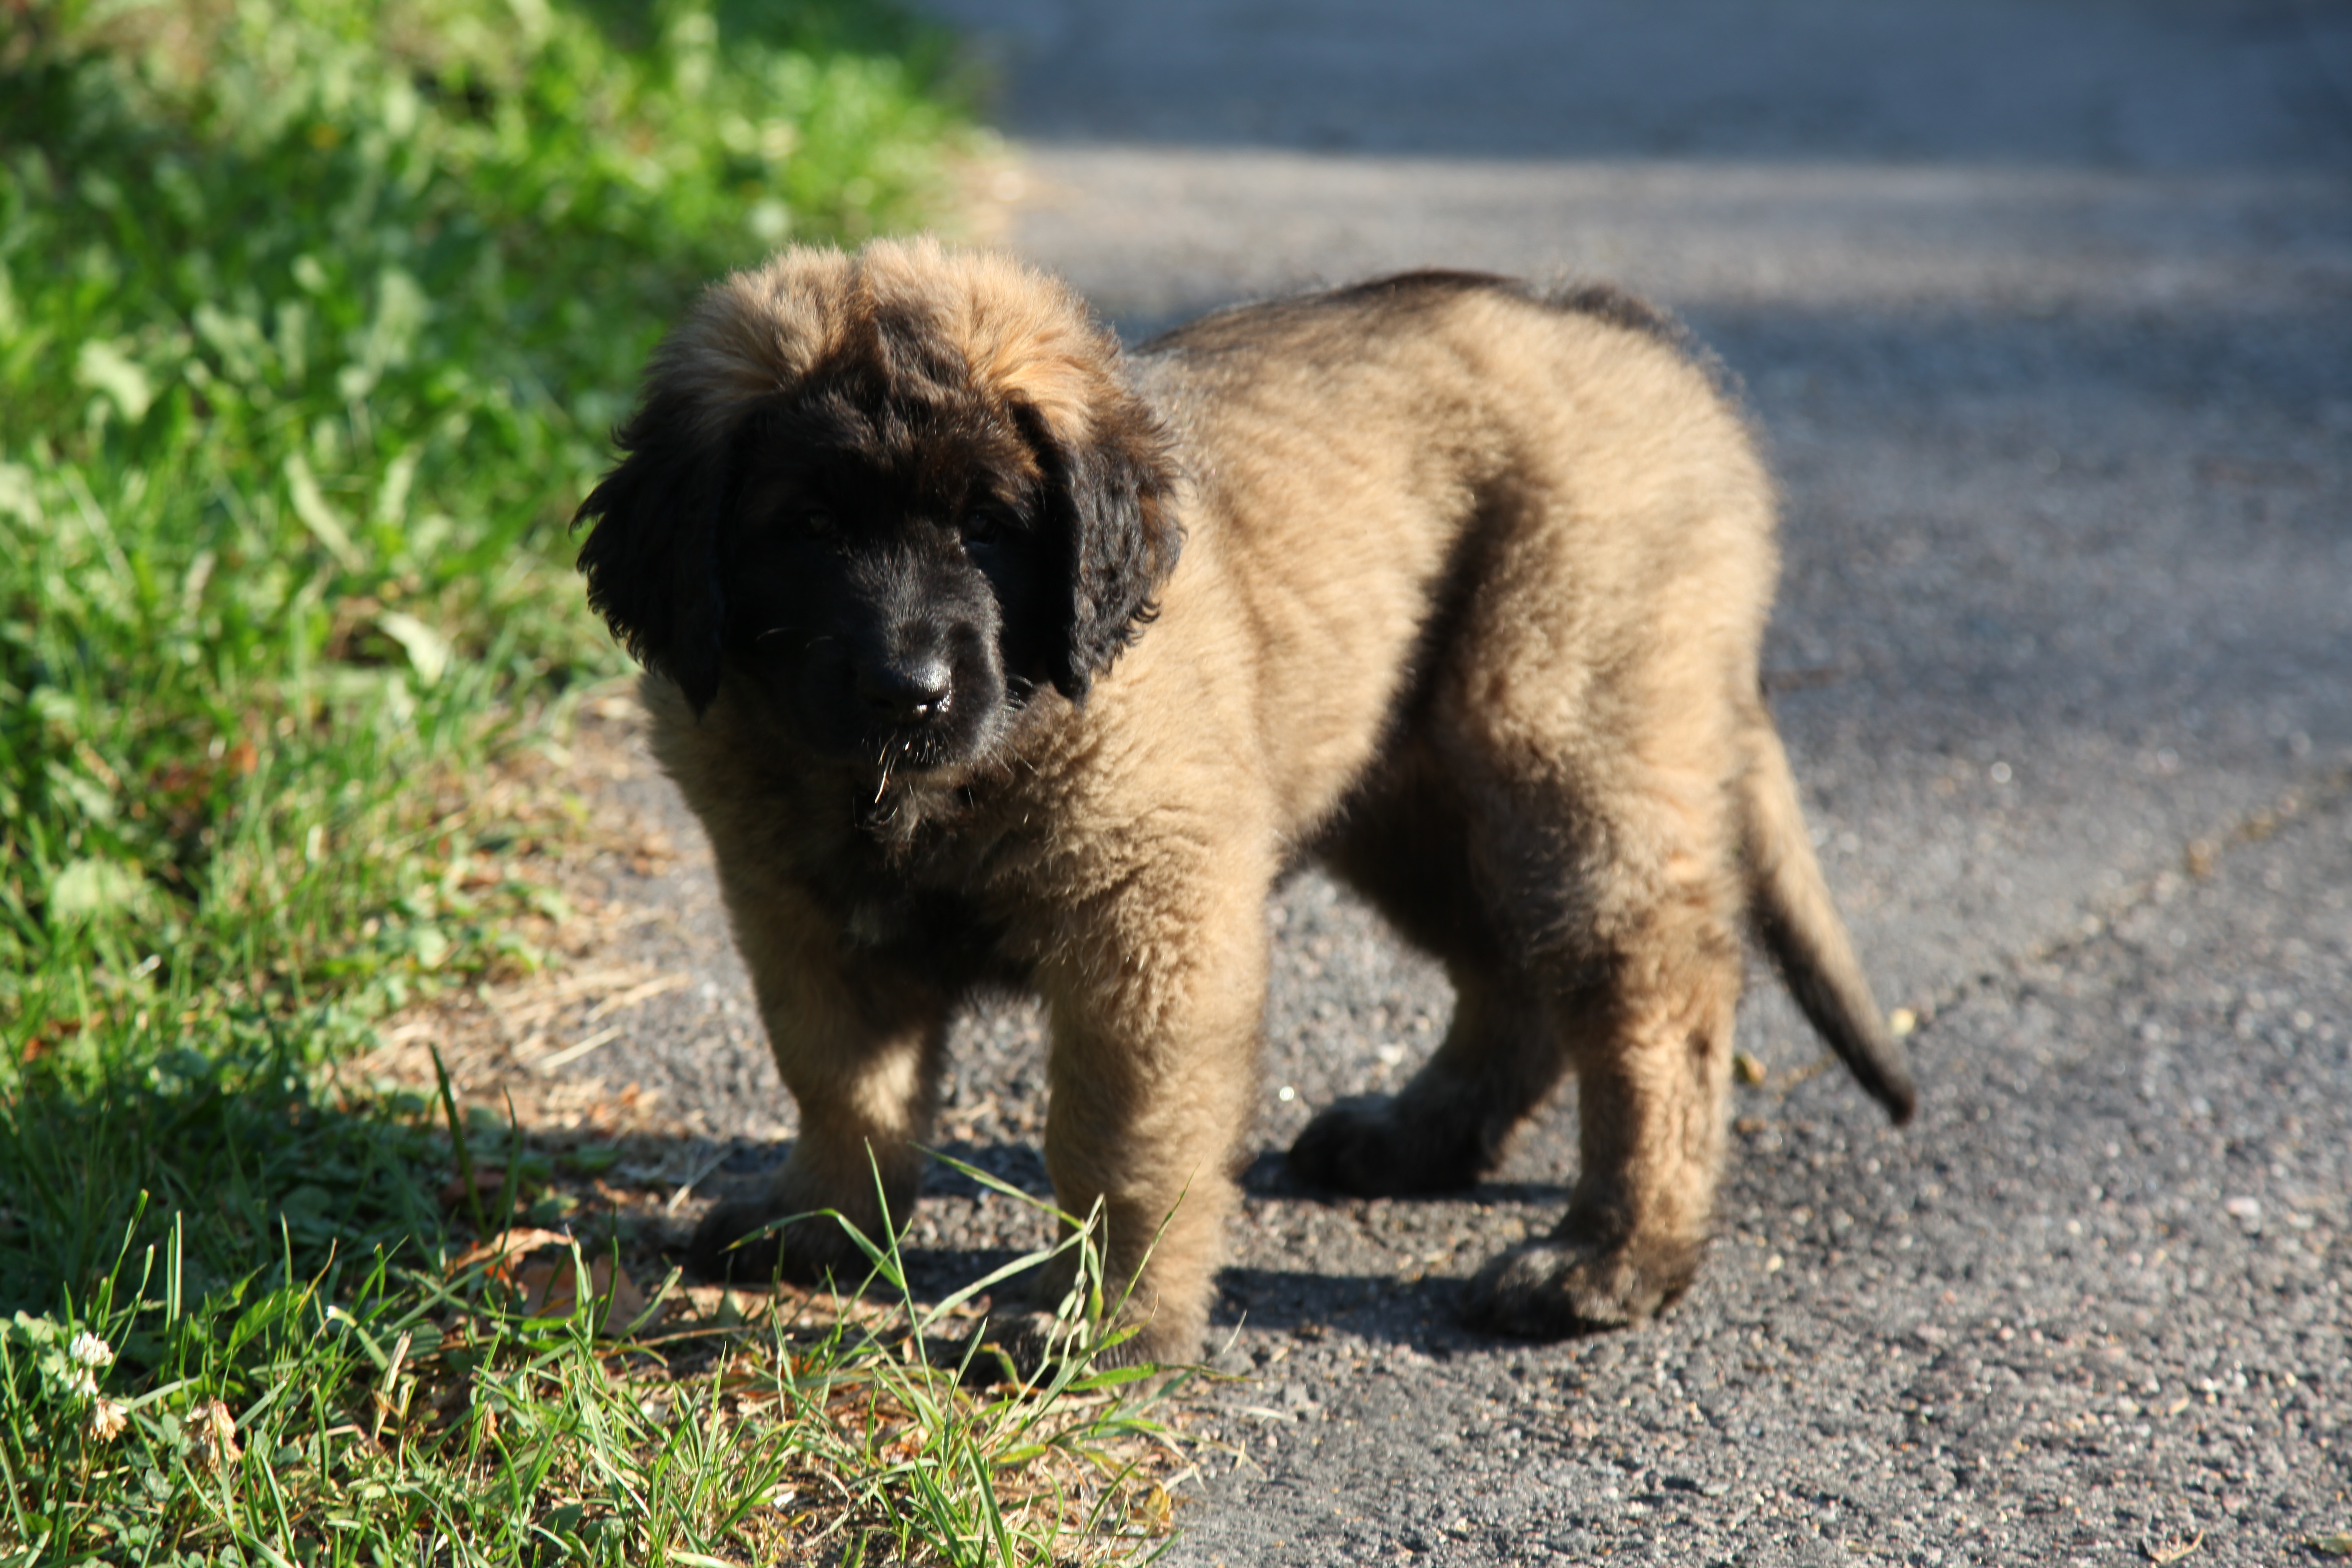
puppy, dog, animal, cute, pet, mammal, animals, vertebrate, dog breed, leonberger, dog like mammal, carnivoran, dog breed group, dog crossbreeds, caucasian shepherd dog, eurasier, tervuren, estrela mountain dog